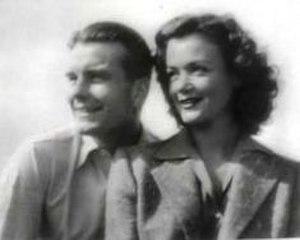
Kent Smith est un acteur américain né le 19 mars 1907 à New York, dans l'État de New York aux États-Unis et mort le 23 avril 1985 à Woodland Hills.
La Malédiction des hommes-chats est un film américain, réalisé par Robert Wise et Gunther von Fritsch, sorti en 1944.